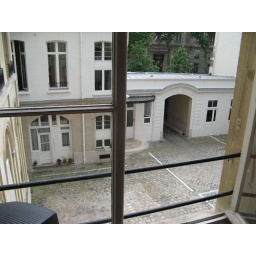
My view from the window in my office